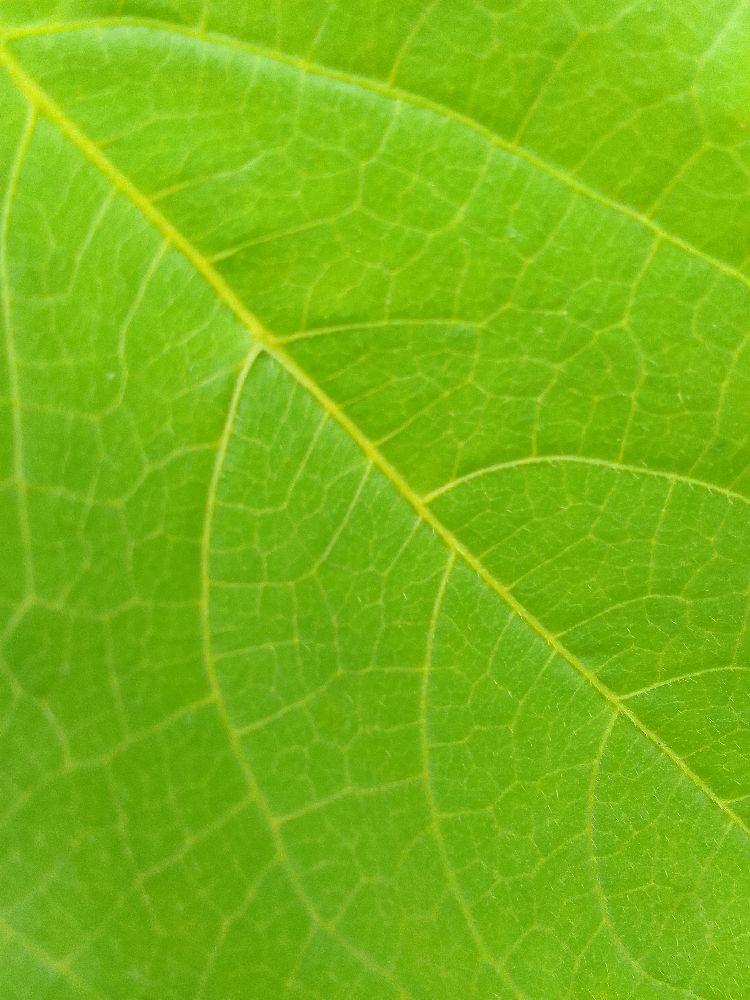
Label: healthy